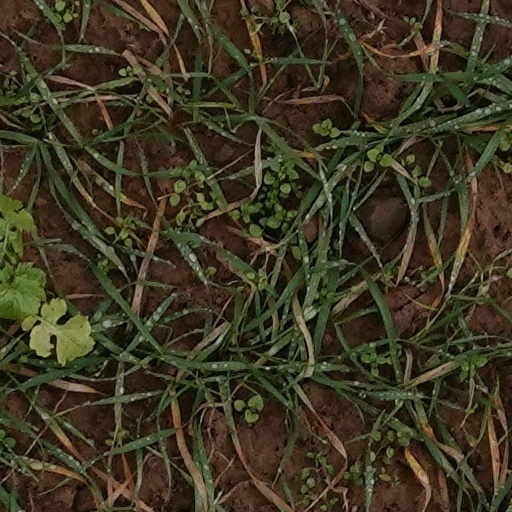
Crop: wheat